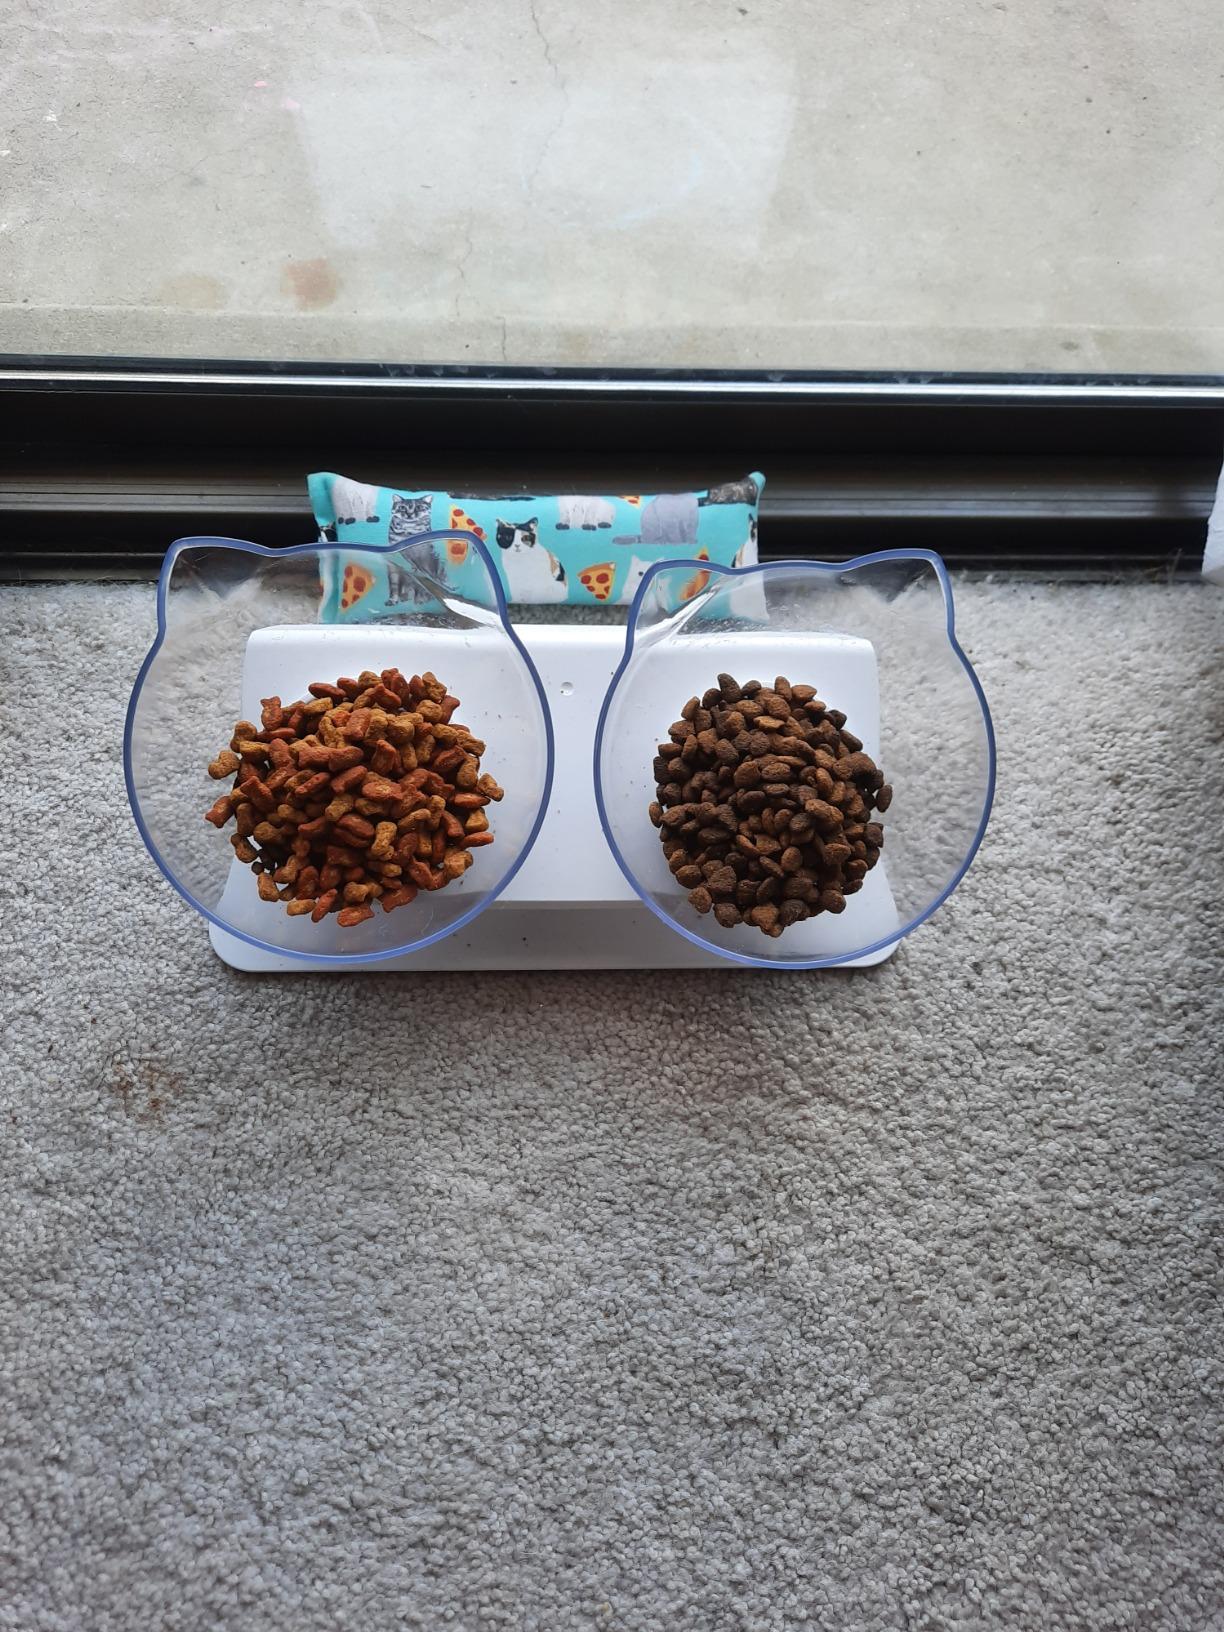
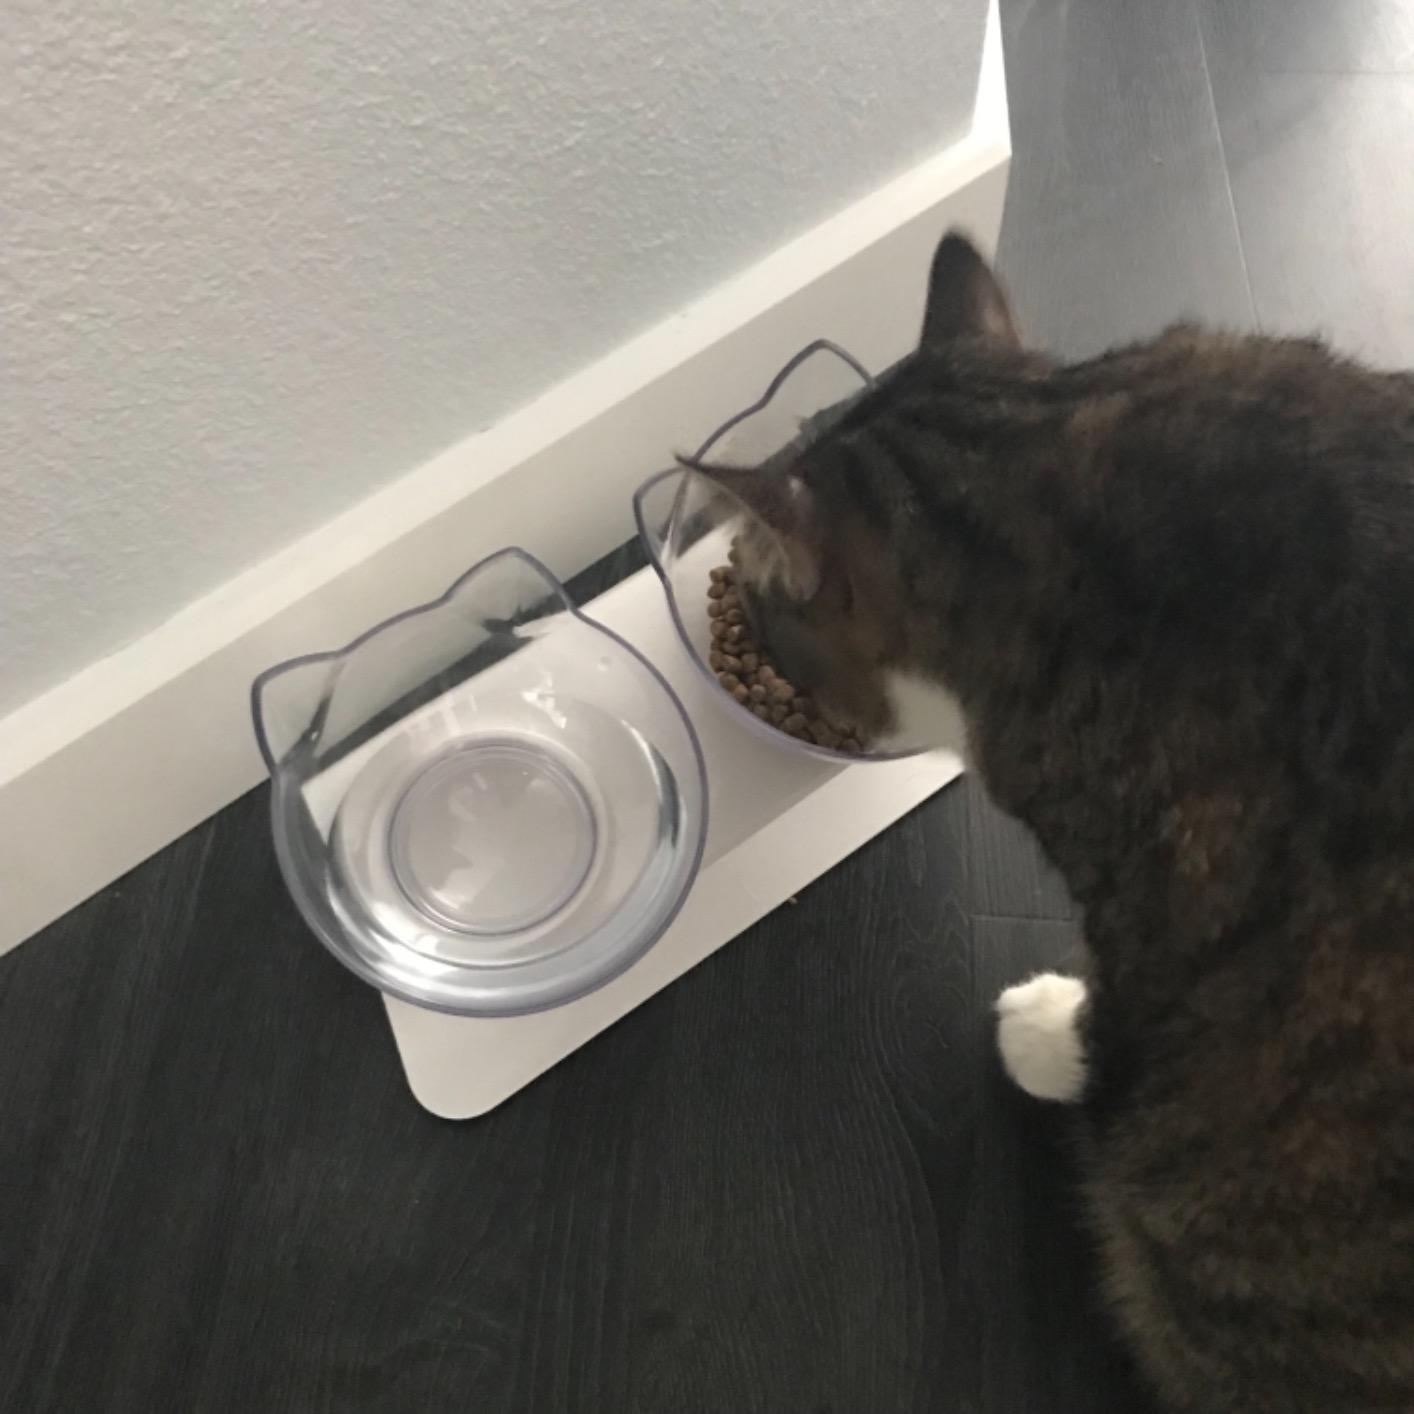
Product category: items_bowl
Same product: yes